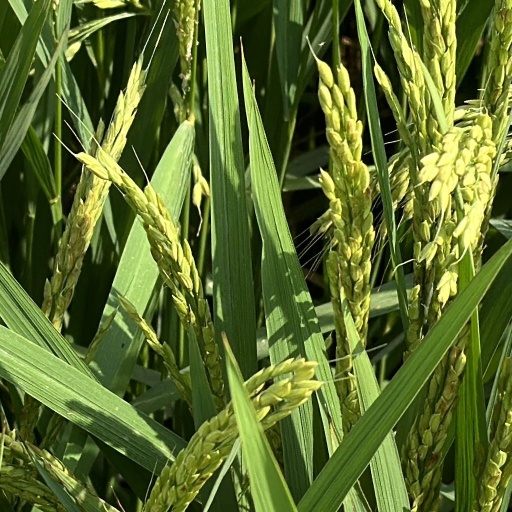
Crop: rice